CodeCamp

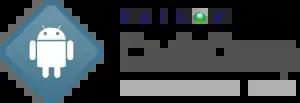
Kainos CodeCamp official logo.

Kainos CodeCamp is an initiative established by Kainos on 22 July 2013 which runs in various locations across the United Kingdom. The aim of CodeCamp is to give young people a real-life view of software development, improve their computing skills and inspire them to pursue a career in IT. Practical sessions, named "Breakouts", are run by mentors during the camp to teach attendees about different topics in computing.